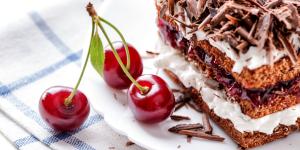
torta selva negra